Describe the emotion expressed in this image:  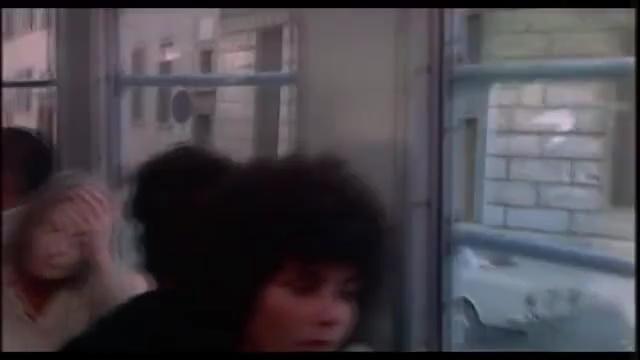
This person displays Suffering, valence and arousal with high intensity.